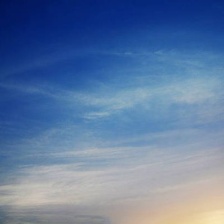
Cloud type: Cirrostratus